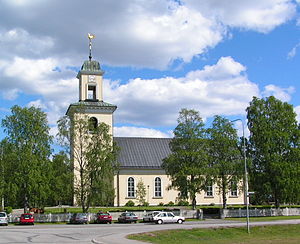
Umeå kommun / Billeder
Umeå kommune ligger i länet Västerbottens län i landskapet Västerbotten i Sverige. Kommunen har grænser til nabokommunerne Skellefteå, Robertsfors, Vindelen, Vännäs og Nordmaling. Kommunens administration ligger i byen Umeå. Kommunen er den folkerigeste i Västerbotten og Norrland, og var i 2011 på en 11. plads af Sveriges folkerigeste kommuner.